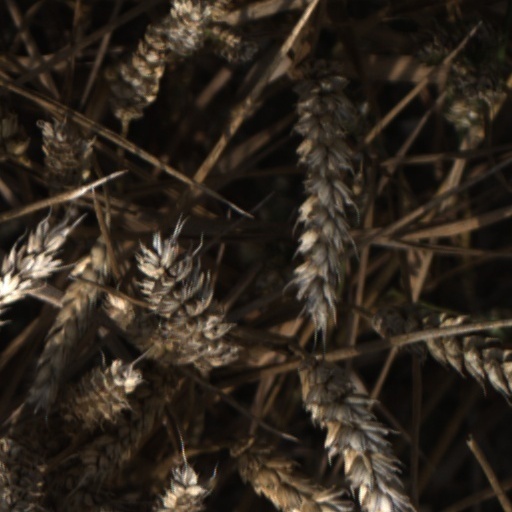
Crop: wheat